Nes, Akershus county

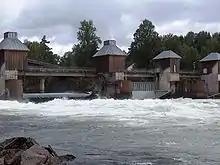
Svanfossen on the river Vorma in Fenstad

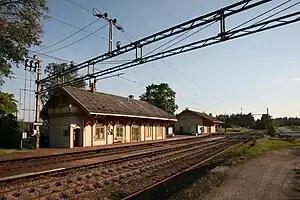
Seterstøa station in Nes was built in 1862

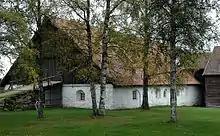
Gamle Hvam Museum in Nes

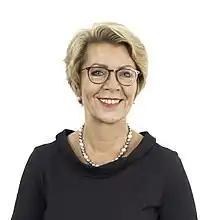
Åslaug Marie Haga, 2016

Nes is a municipality in Akershus county, Norway. It is part of the traditional region of Romerike. The administrative centre of the municipality is the village of Årnes.